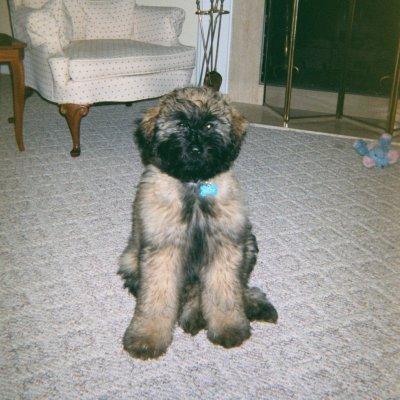
Bouvier_des_Flandres